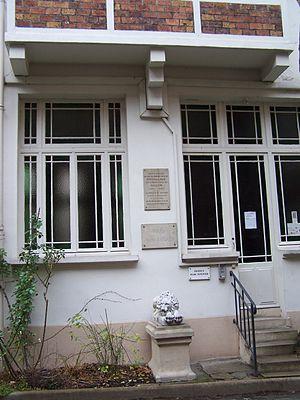
Le Sillon est un mouvement politique et idéologique français fondé en 1894 par Marc Sangnier. Il vise à rapprocher le catholicisme de la République, en offrant aux ouvriers une alternative aux mouvements de la gauche anticléricale et « matérialiste ».